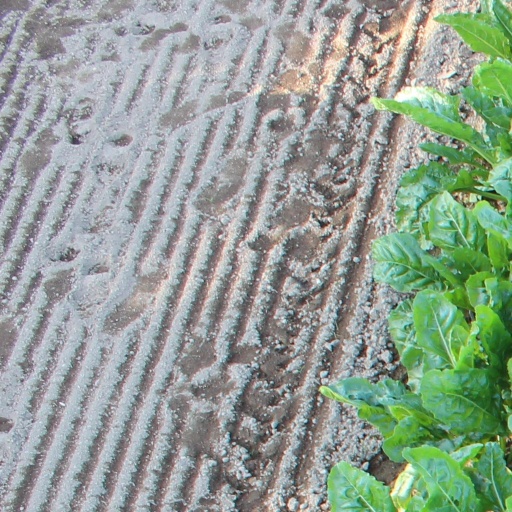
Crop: sugar beet